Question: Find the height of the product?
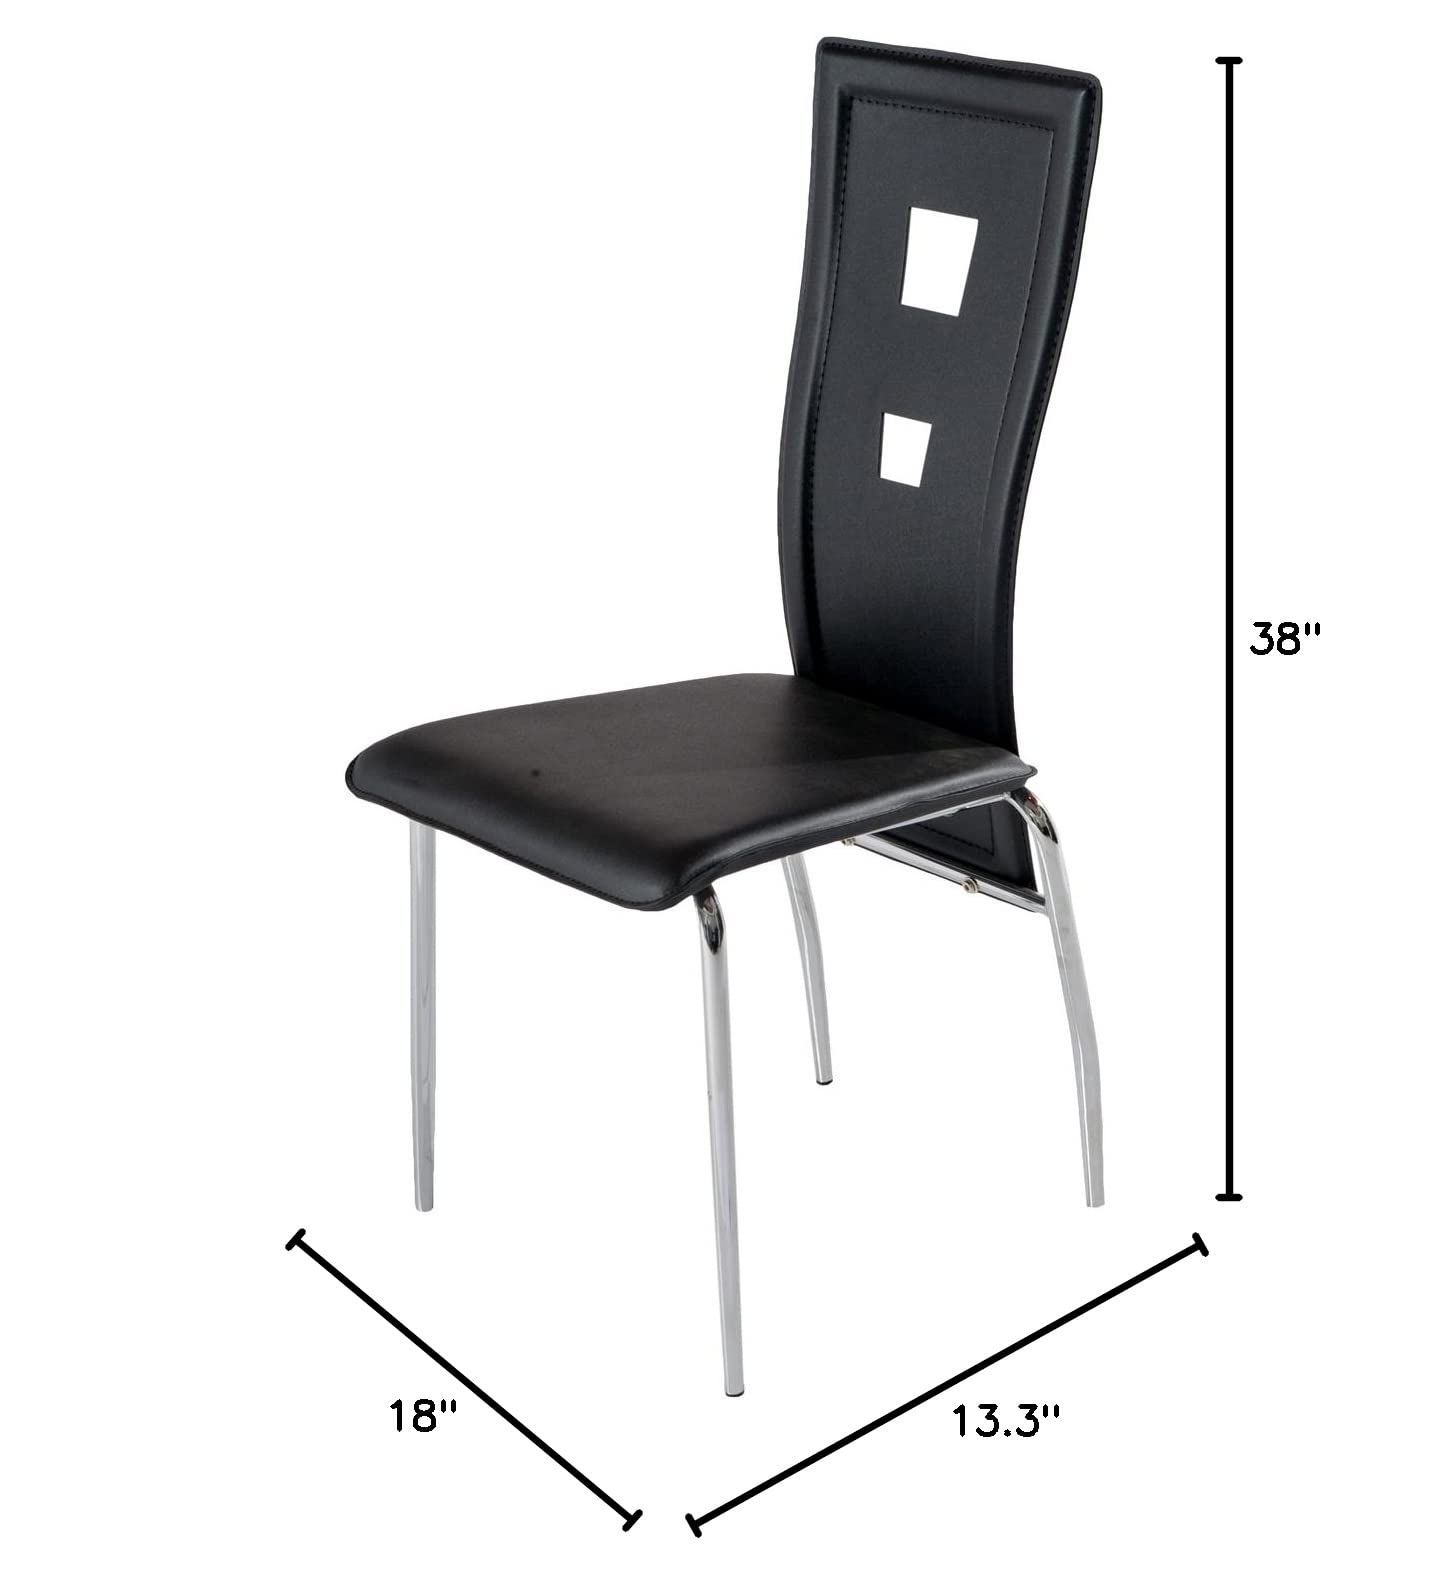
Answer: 38.0 inch